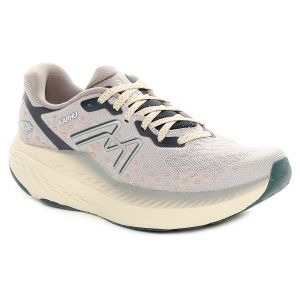
Karhu Scarpa da Running Donna  Mestari Run Grigio   Sconto 30%
Prezzo: 119,00 €